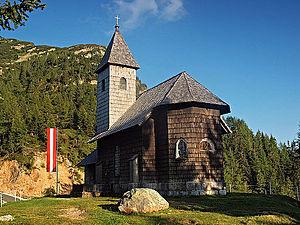
Sonnealpe Nassfeld - Passo Tramollo
Nassfeld est un col ainsi qu'une grande station de ski, situés près de Tröpolach, à quelques kilomètres de Hermagor-Pressegger See dans le sud-ouest du Land de Carinthie en Autriche.